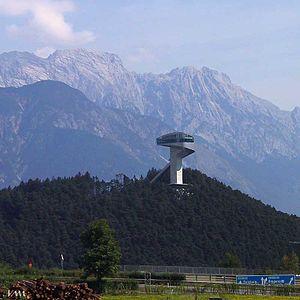
Le Bergisel est une colline qui s'élève à 746 m d'altitude au sud de la ville d'Innsbruck, dans le land du Tyrol en Autriche.